List of African-American mathematicians

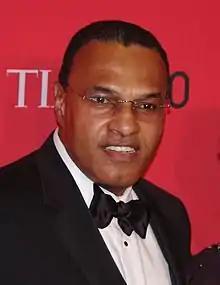
Freeman Hrabowski, 2012

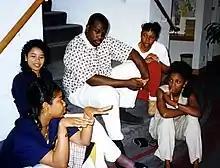
CAARMS, 1995

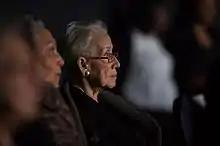
Katherine Johnson watching the "Hidden Figures" premiere in 2016

1992: Mathematician Freeman Hrabowski became president of the University of Maryland.